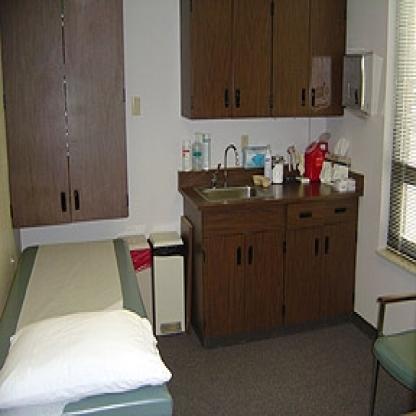
Scene: Indoor